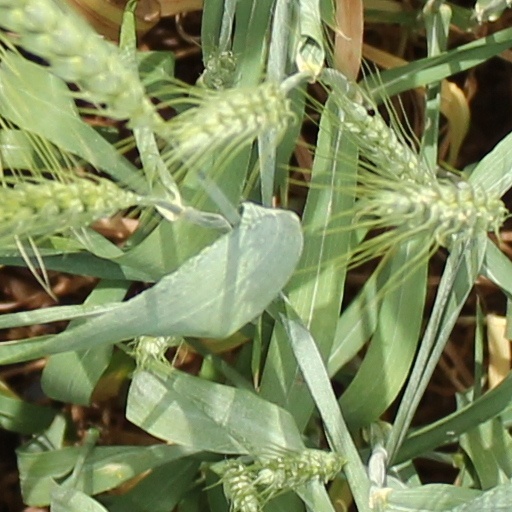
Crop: wheat